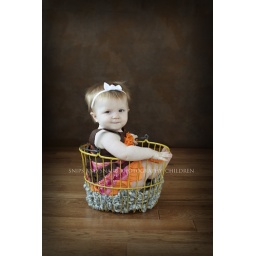
Saw a picture by Tracy over her little girl in an egg basket like this!